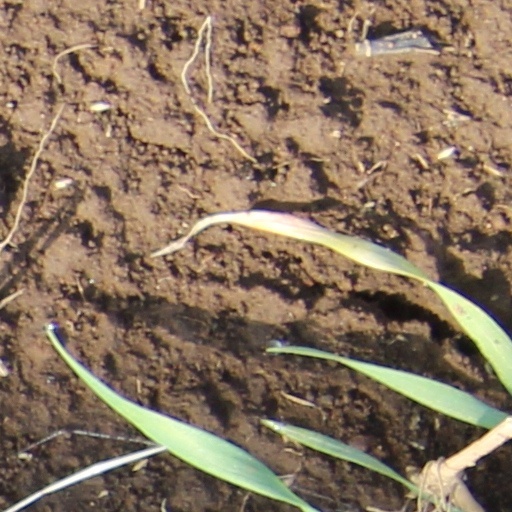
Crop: wheat